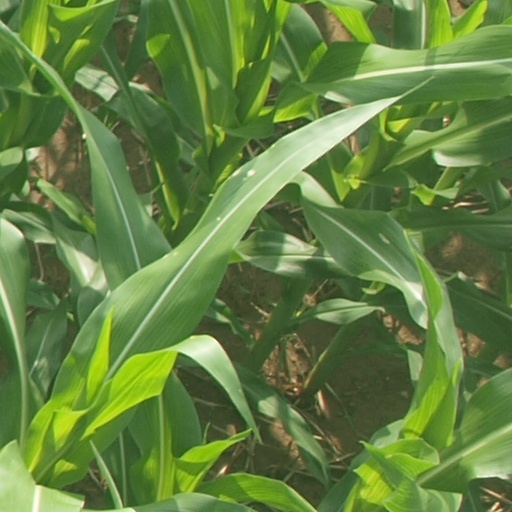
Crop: maize; corn